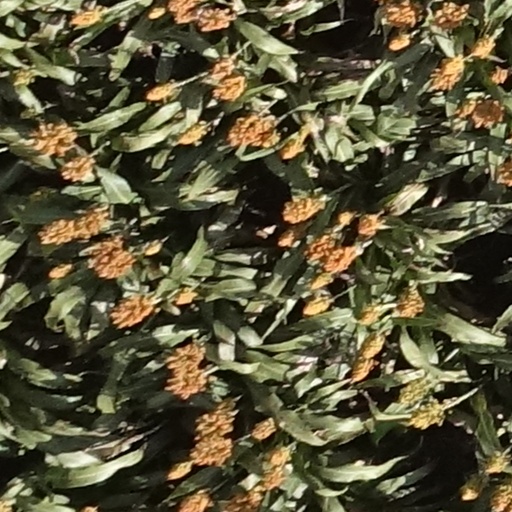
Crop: sorghum